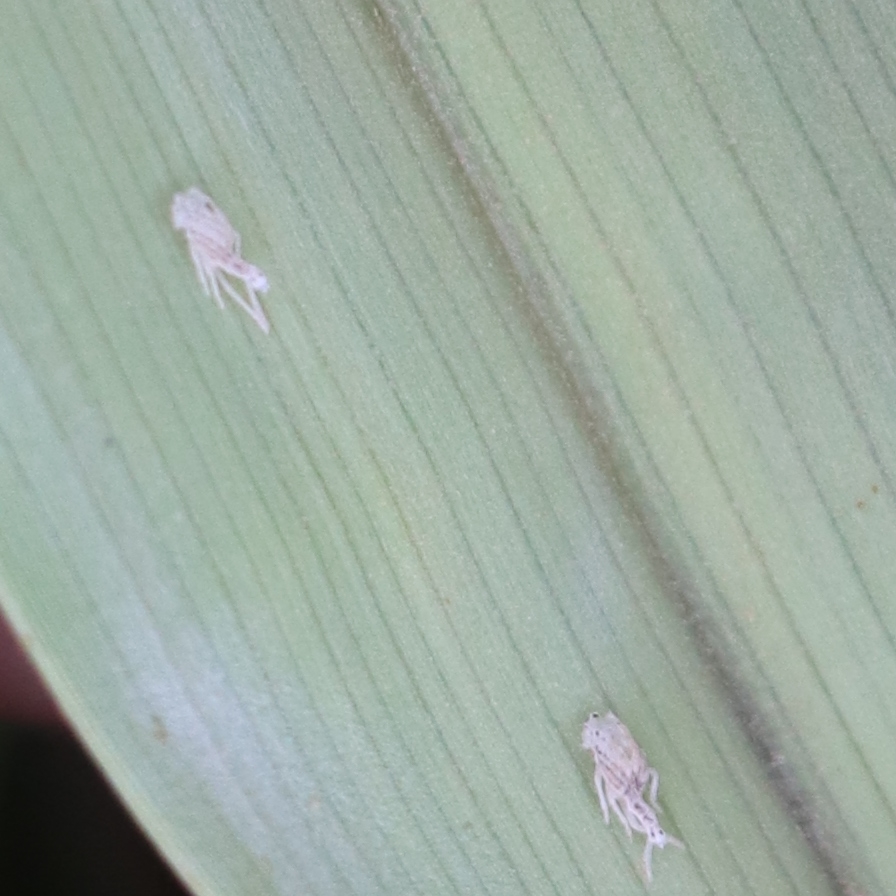
Label: Bug